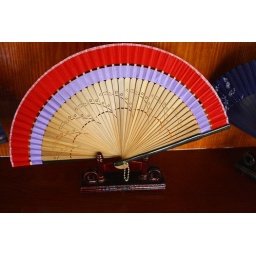
A fan on display in the library on the President cruise line ship